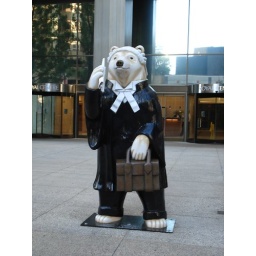
bear in front of court house